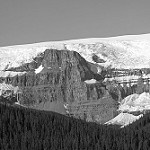
Label: B & W